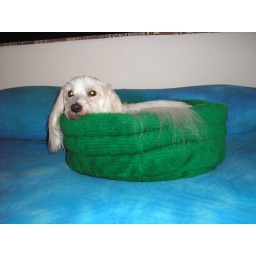
Cosmo in cat bed